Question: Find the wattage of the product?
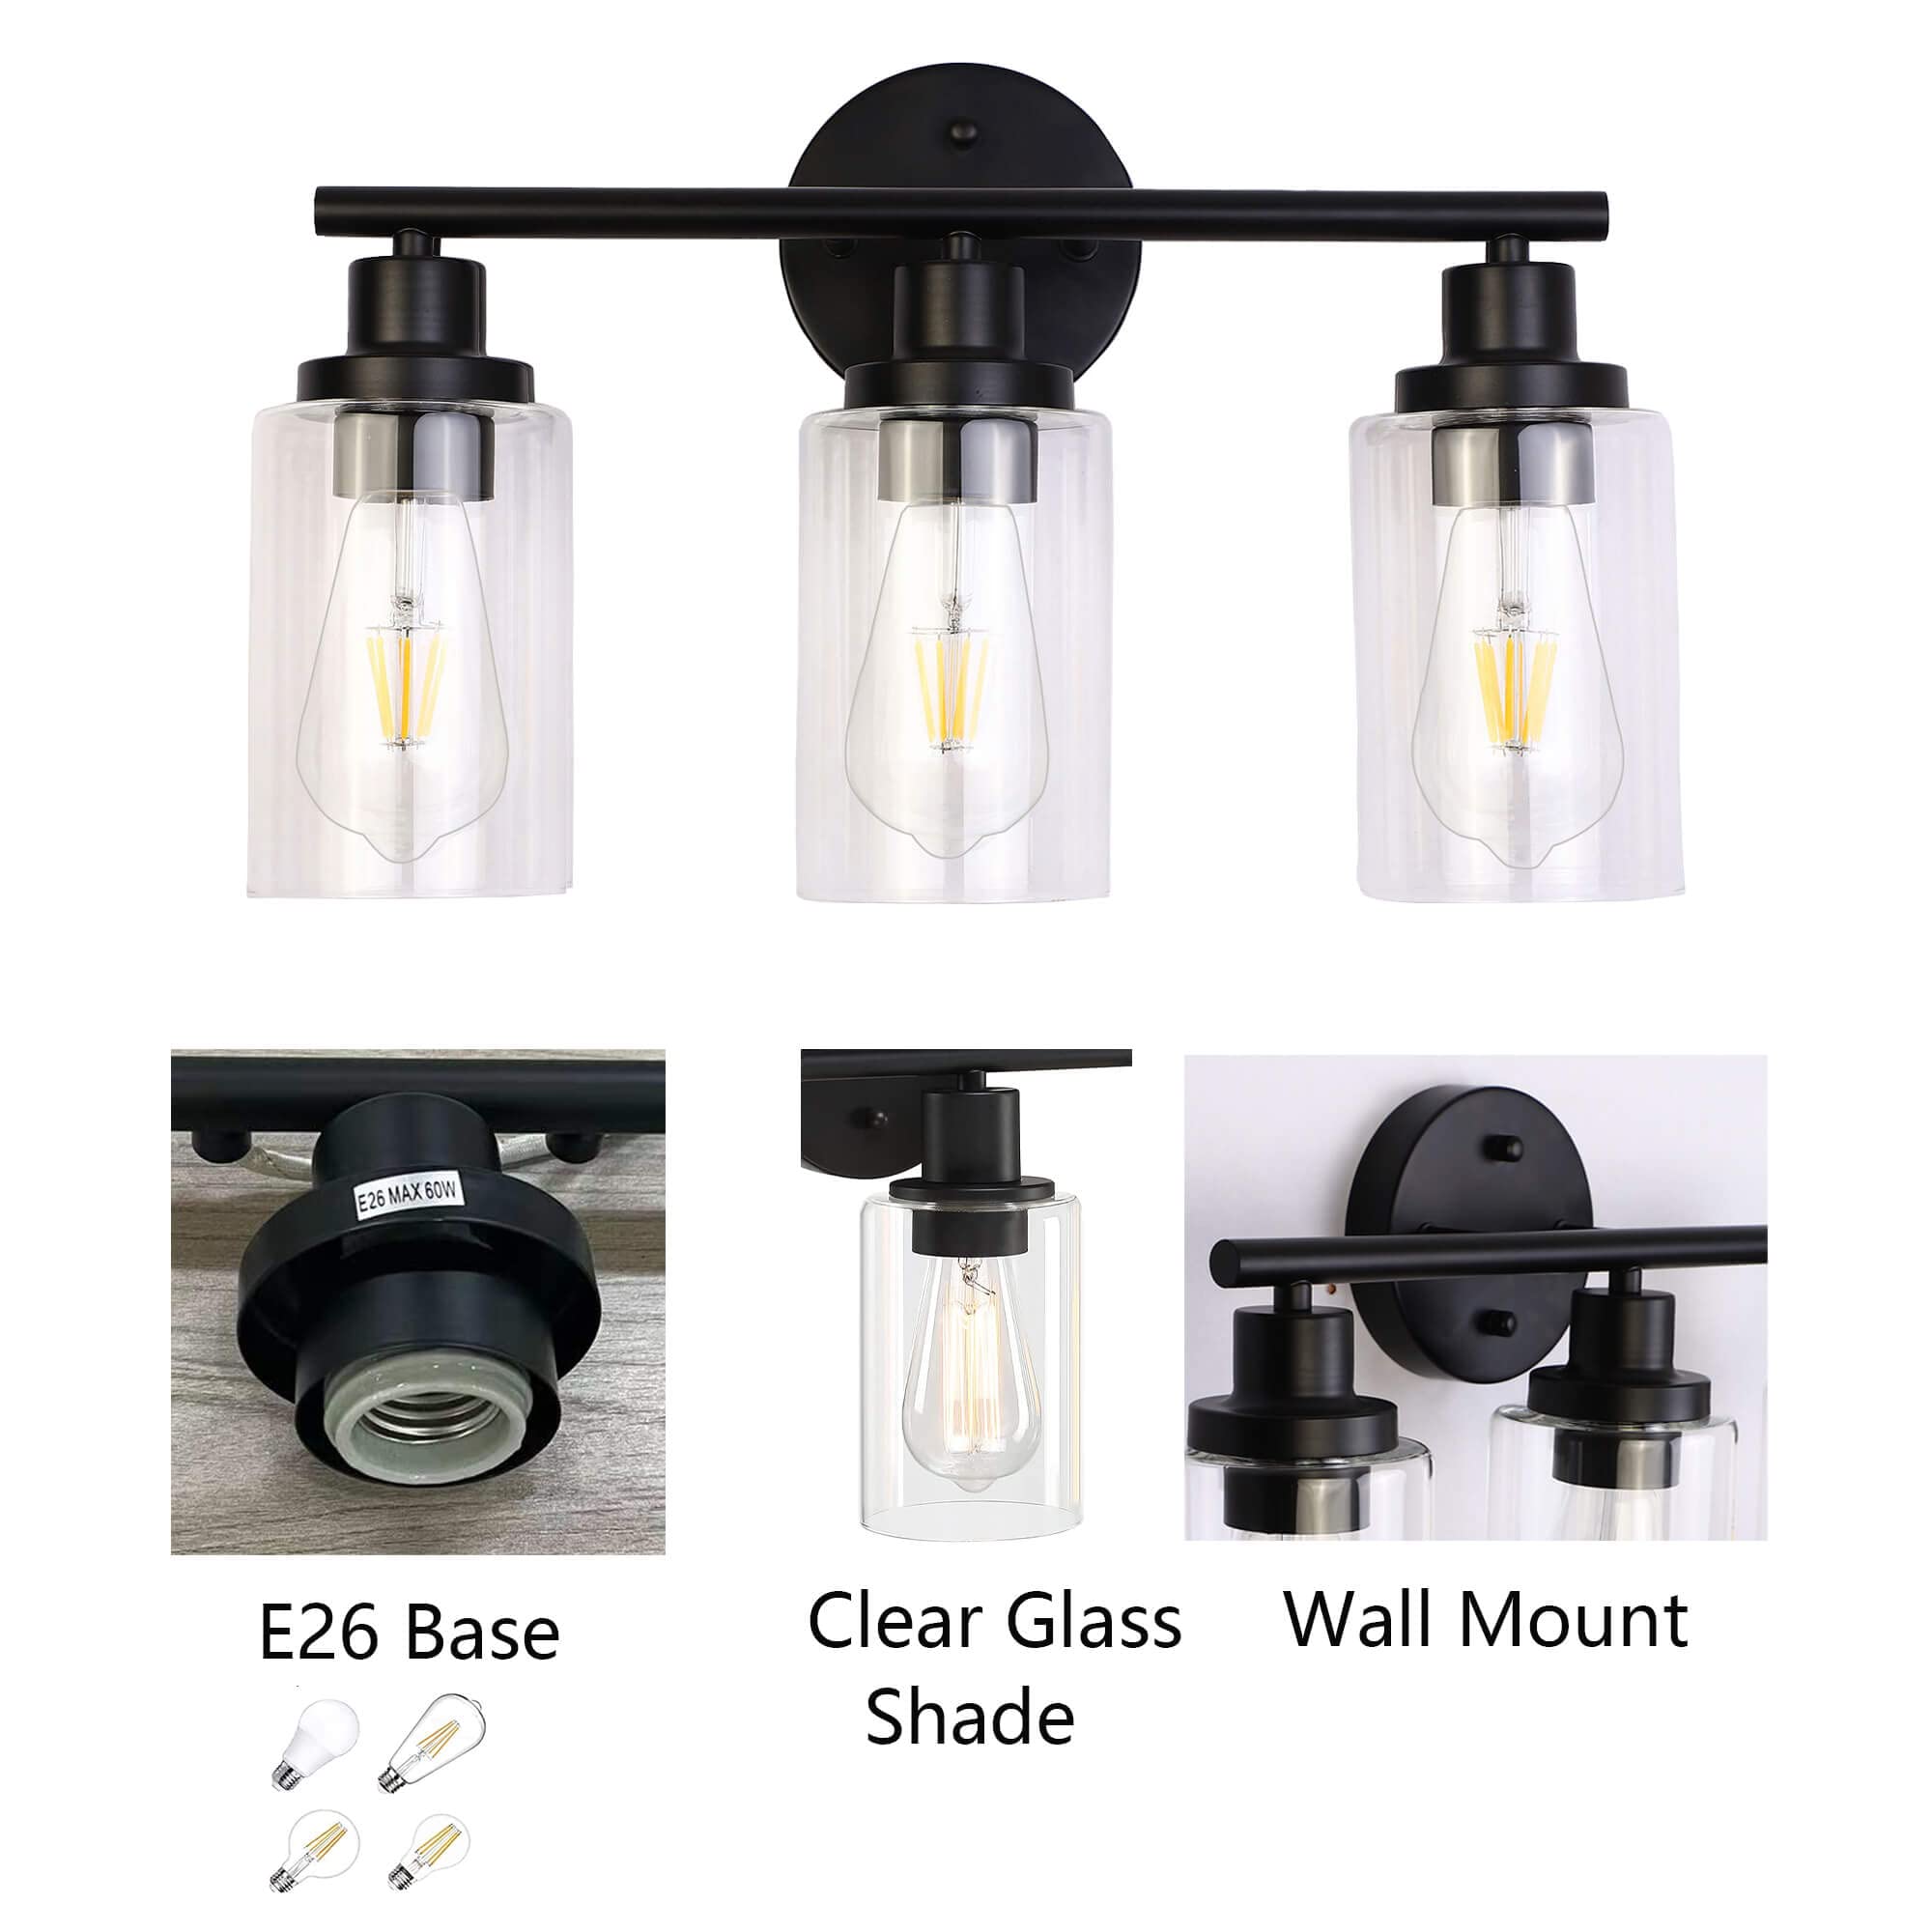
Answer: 60.0 watt